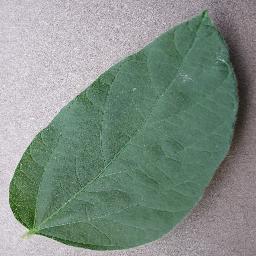
Label: Soybean___healthy